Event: Nepal Earthquake
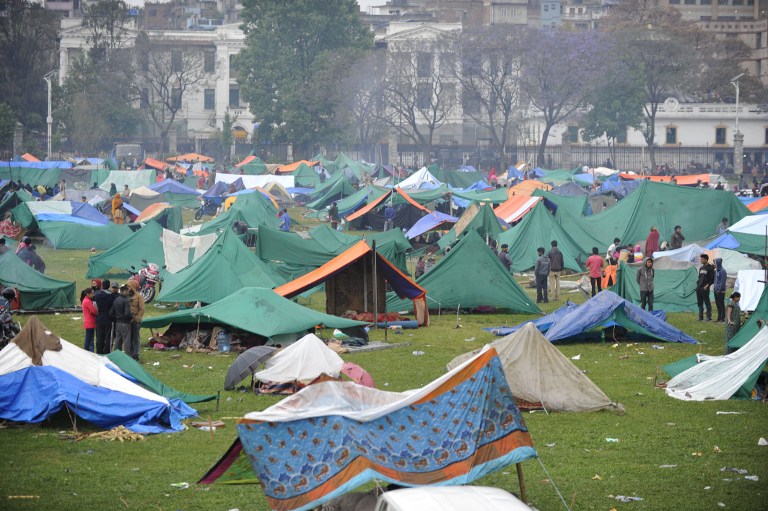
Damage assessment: damage